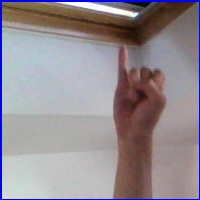
Letra: I